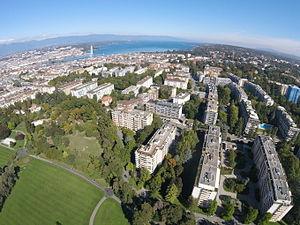
Champel, vue aérienne
Champel est un quartier résidentiel de la ville de Genève, en Suisse.